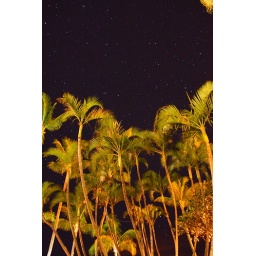
Hotel lights provide a warm glow on surrounding palm trees underneath a clear starry sky.